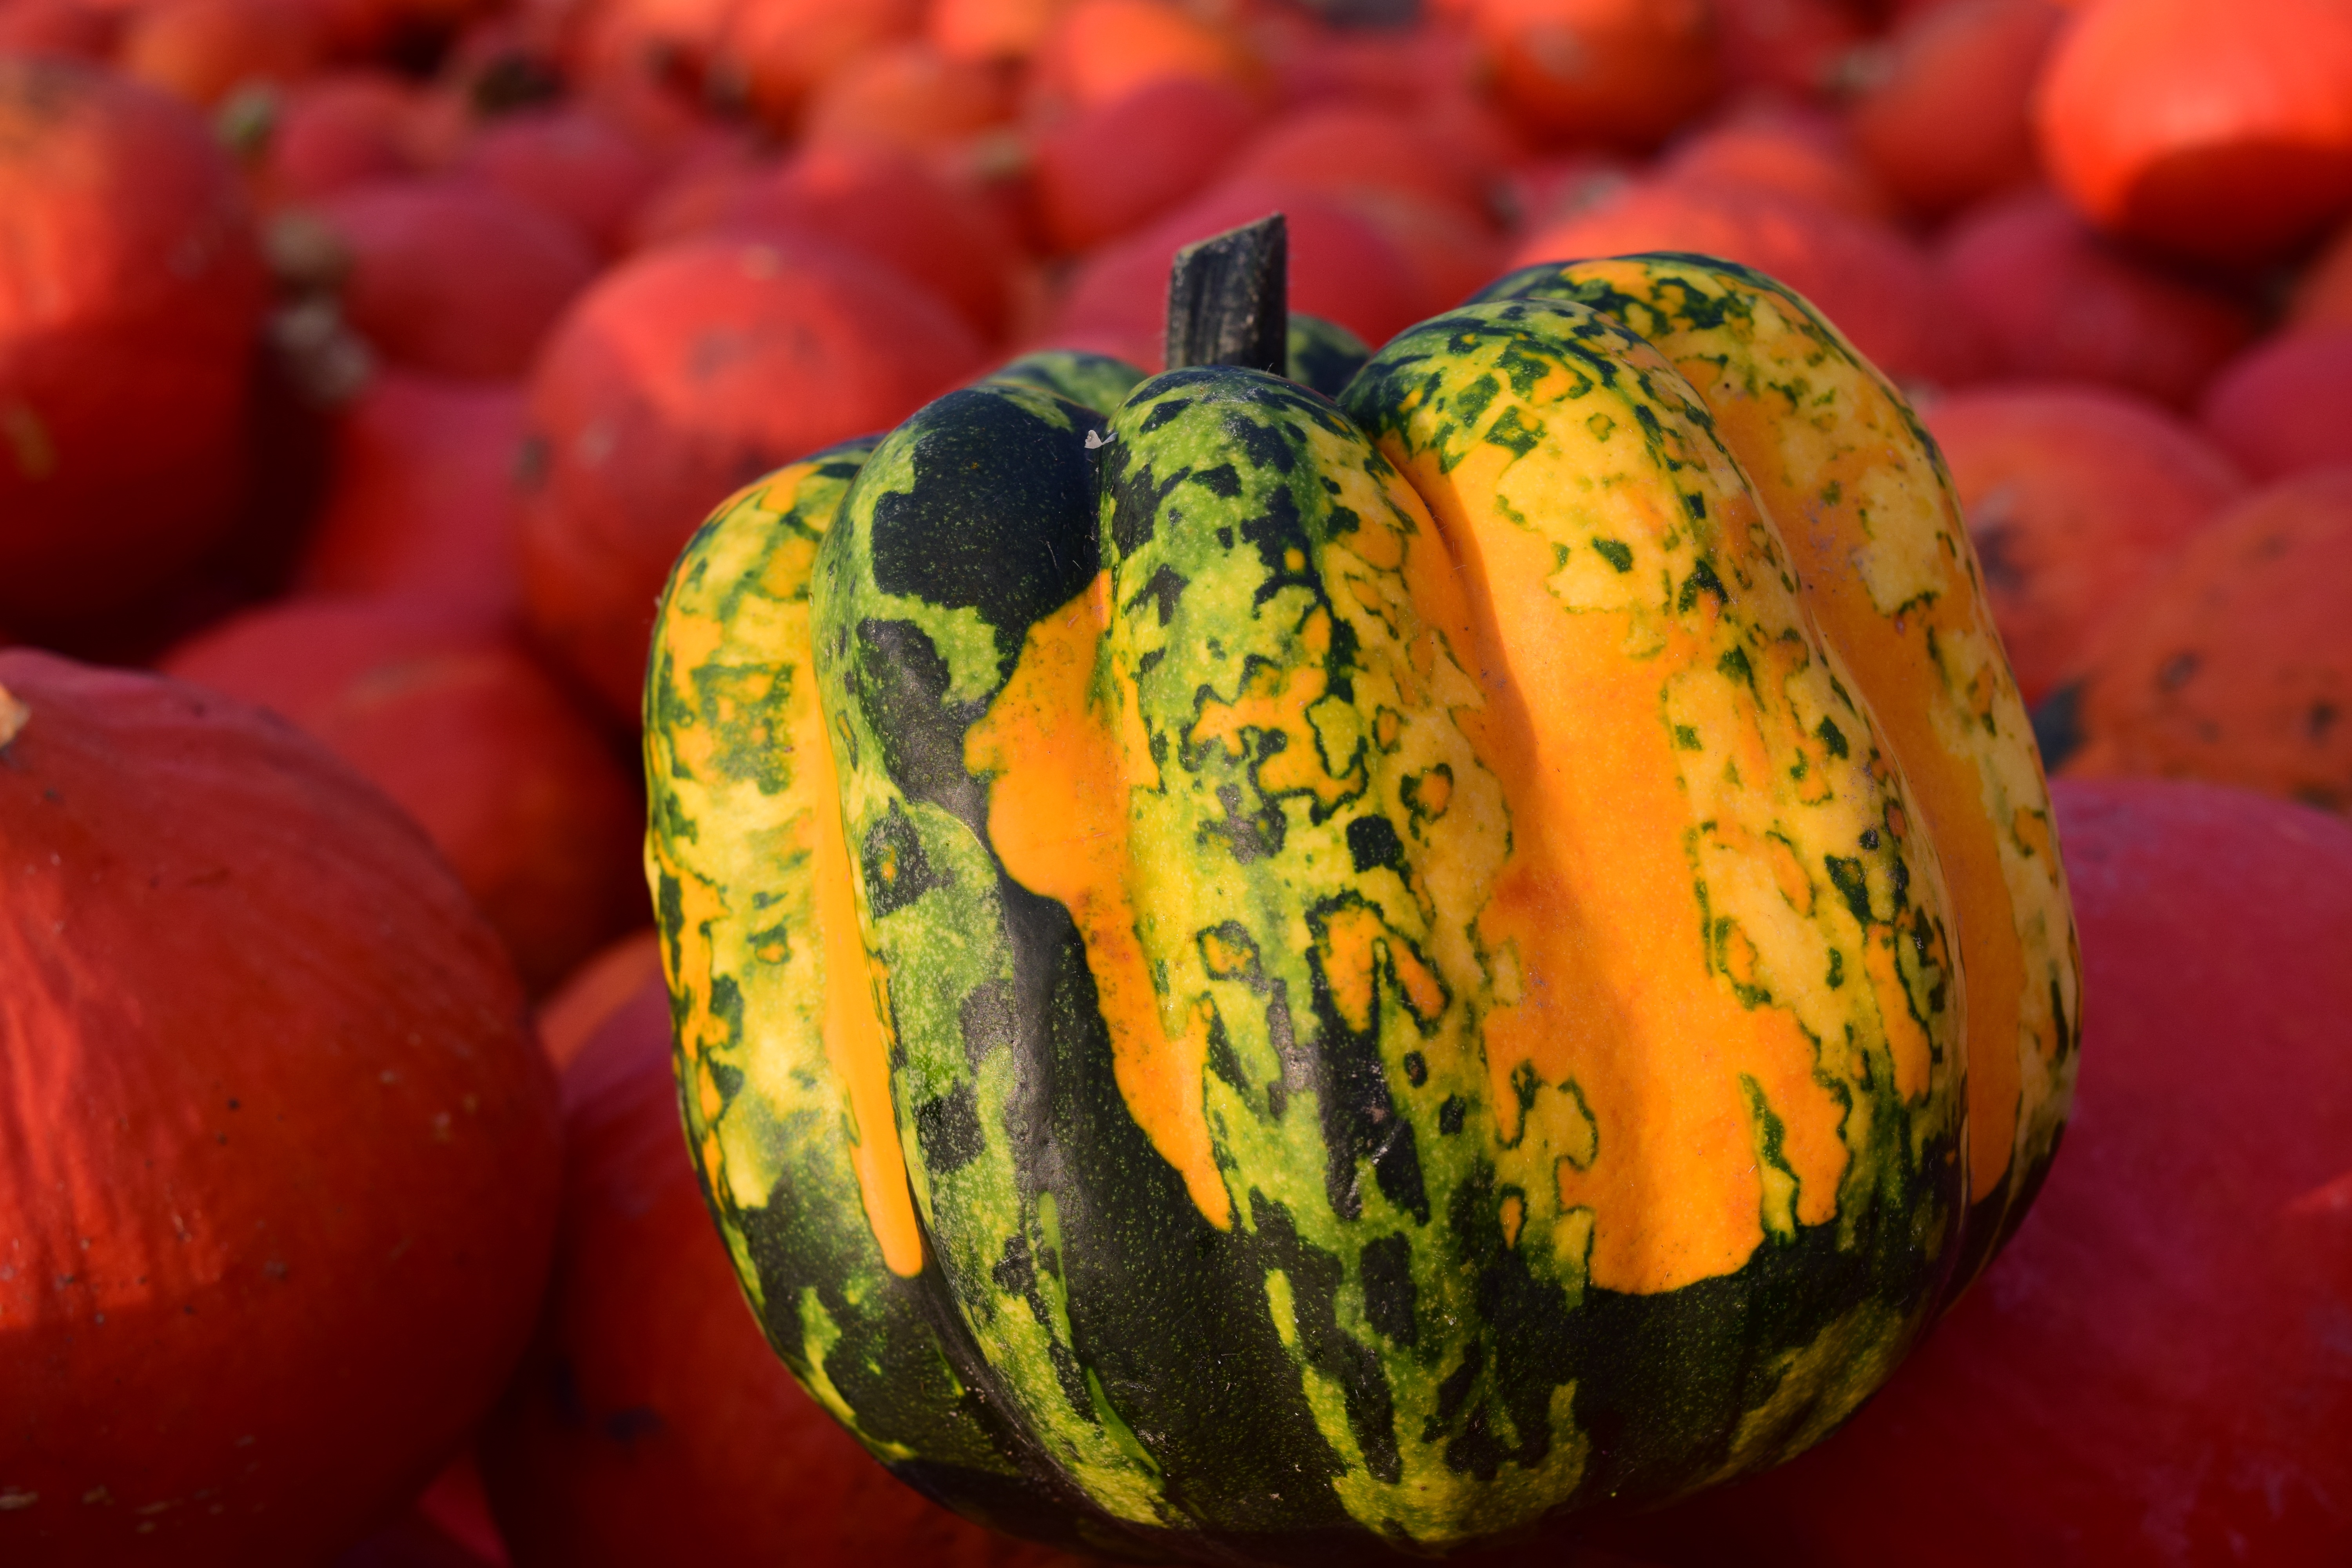
nature, plant, fruit, orange, food, produce, vegetable, autumn, pumpkin, yellow, close, eat, squash, gourd, farbenpracht, autumn mood, vegetables, calabaza, melon, flowering plant, winter squash, land plant, cucumber gourd and melon family